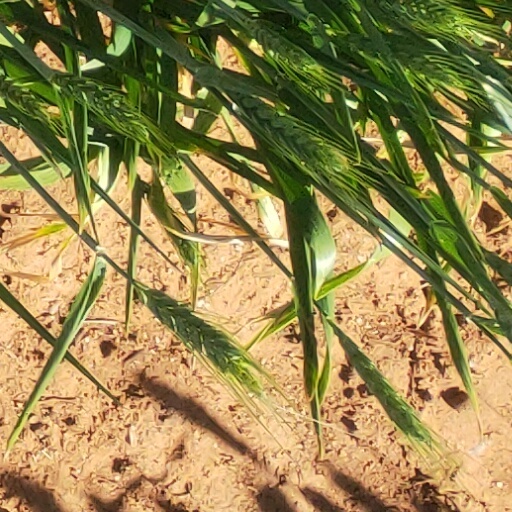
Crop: wheat